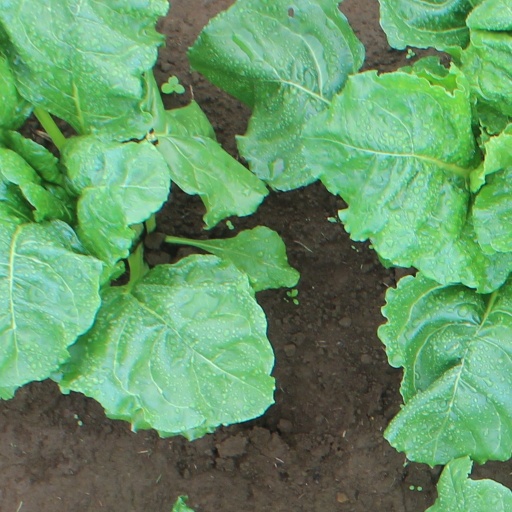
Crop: sugar beet